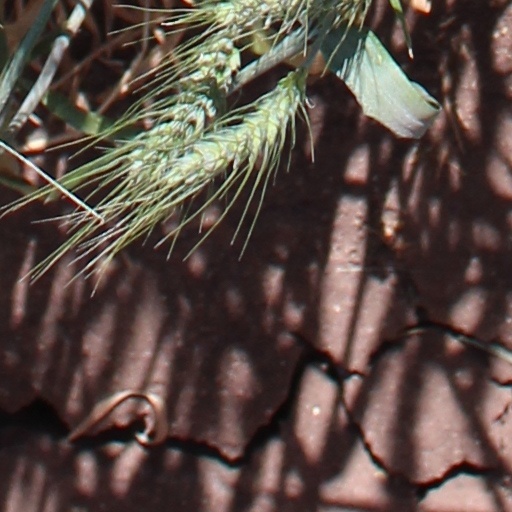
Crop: wheat